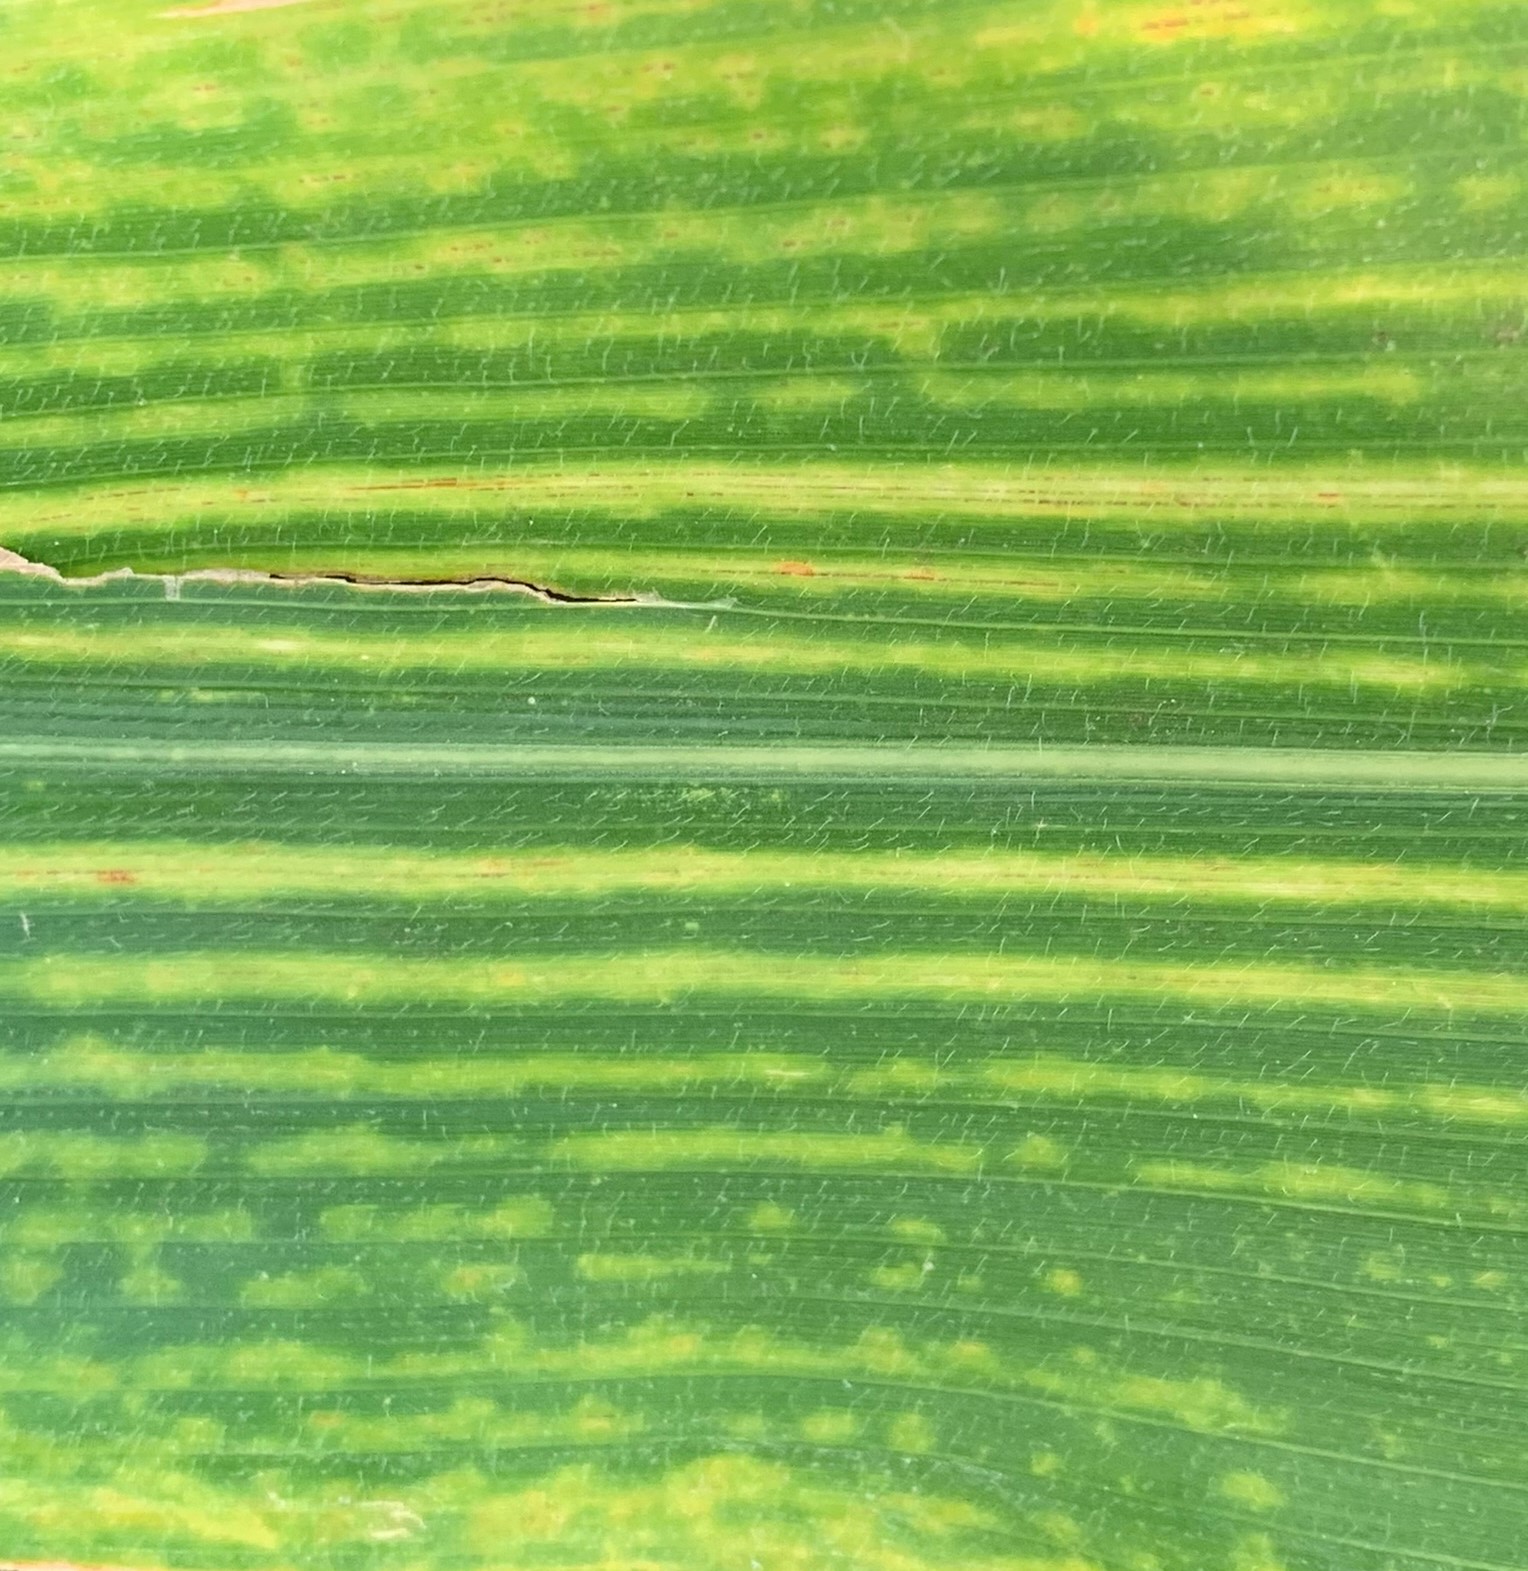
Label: MLN